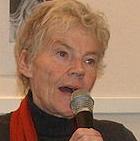
Age: 68